Unwrapped

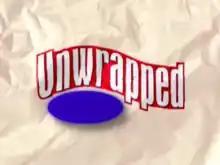

Unwrapped, also known as Unwrapped with Marc Summers, is an American television program on Food Network that reveals the origins of sponsored foods. It first aired in June 2001 and is hosted by Marc Summers. The show leads viewers on tours of factories and other food-related locations. Popular subjects include candy, breakfast cereal, snacks, and TV dinners. The show's spin-off, "Trivia Unwrapped", is a game show also hosted by Marc Summers. In February 2015, a revival series, "Unwrapped 2.0", began airing; it's hosted by Alfonso Ribeiro.